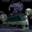
Label: train